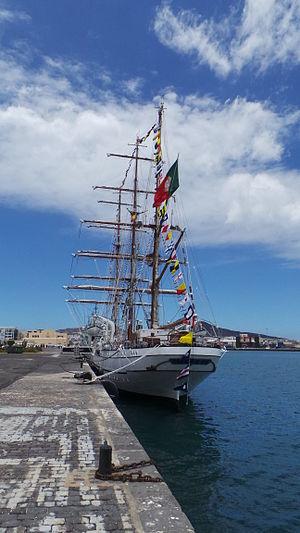
Le NRP Sagres, ou Sagres III, est un trois-mâts barque, à coque acier, construit en 1937 à Hambourg en Allemagne sous le nom d'Albert Leo Schlageter. Il est devenu, en 1962, navire-école pour les cadets de l'École navale portugaise.